Cabernet Sauvignon

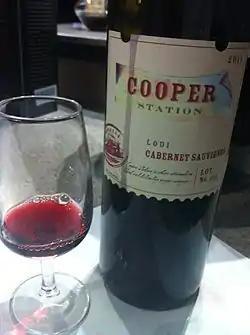
New World Cabernet Sauvignons, such as this one from California's Lodi region, often have more pronounced, ripe fruit flavors than Old World wines from regions like Bordeaux.

The grapes' ripeness strongly influences Cabernet Sauvignon's style at harvest. When more on the unripe side, the grapes are high in pyrazines and will exhibit pronounced green bell peppers and vegetal flavours. When harvested overripe, the wines can taste jammy and may have aromas of stewed blackcurrants. Some winemakers choose to harvest their grapes at different ripeness levels in order to incorporate these different elements and potentially add some layer of complexity to the wine. When Cabernet Sauvignon is young, the wines typically exhibit strong fruit flavours of black cherries and plum. The aroma of blackcurrants is one of the most distinctive and characteristic elements of Cabernet Sauvignon that is present in virtually every style of wine across the globe. Styles from various regions and producers may also have eucalyptus, mint and tobacco aromas. As the wines age, they can sometimes develop aromas associated with cedar, cigar boxes and pencil shavings. New World examples generally have more pronounced fruity notes, while Old World wines can be more austere with heightened earthy notes.